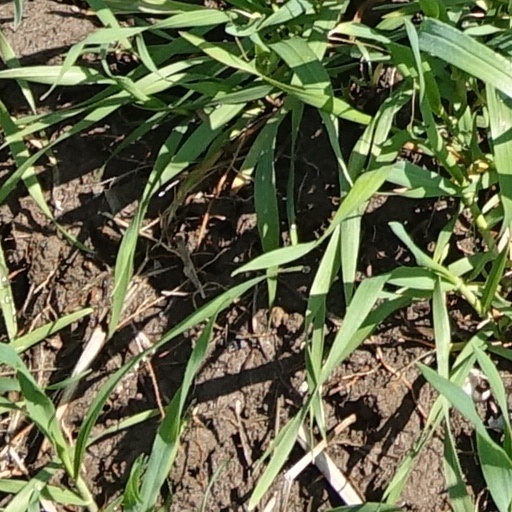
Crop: wheat